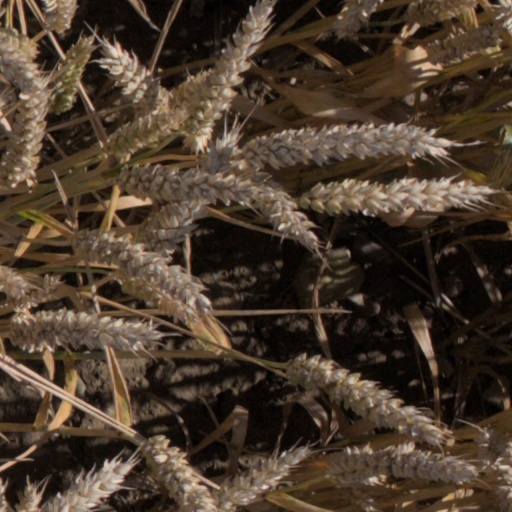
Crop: wheat